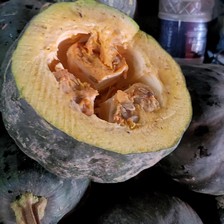
Label: others